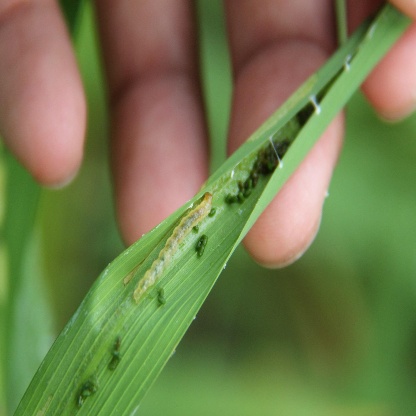
Nhãn: Sâu cuốn lá lớn ( Rice skipper)